Hor-Aha

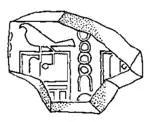
Clay seal fragment bearing Hor-Aha's serekh together with ḥ and t signs, perhaps meant to signify a personal name "Htj"

The same process has led to the identification of the historical Menes (a "nebty"-name) with Narmer (a Horus-name) evidenced in the archaeological record (both figures are credited with the unification of Egypt and as the first pharaoh of Dynasty I) as the predecessor of Hor-Aha (the second pharaoh).